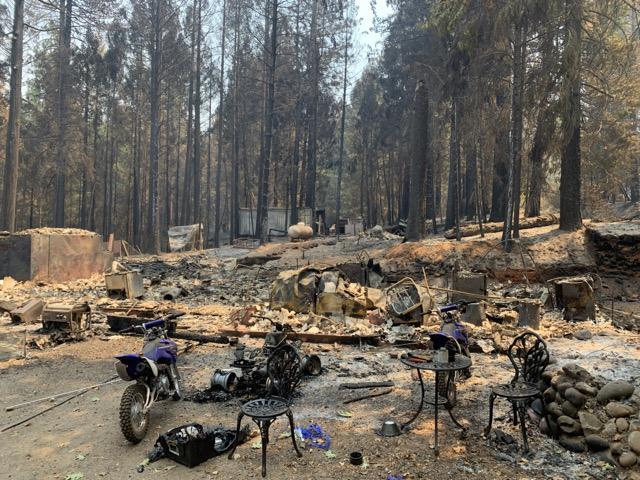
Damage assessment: destroyed